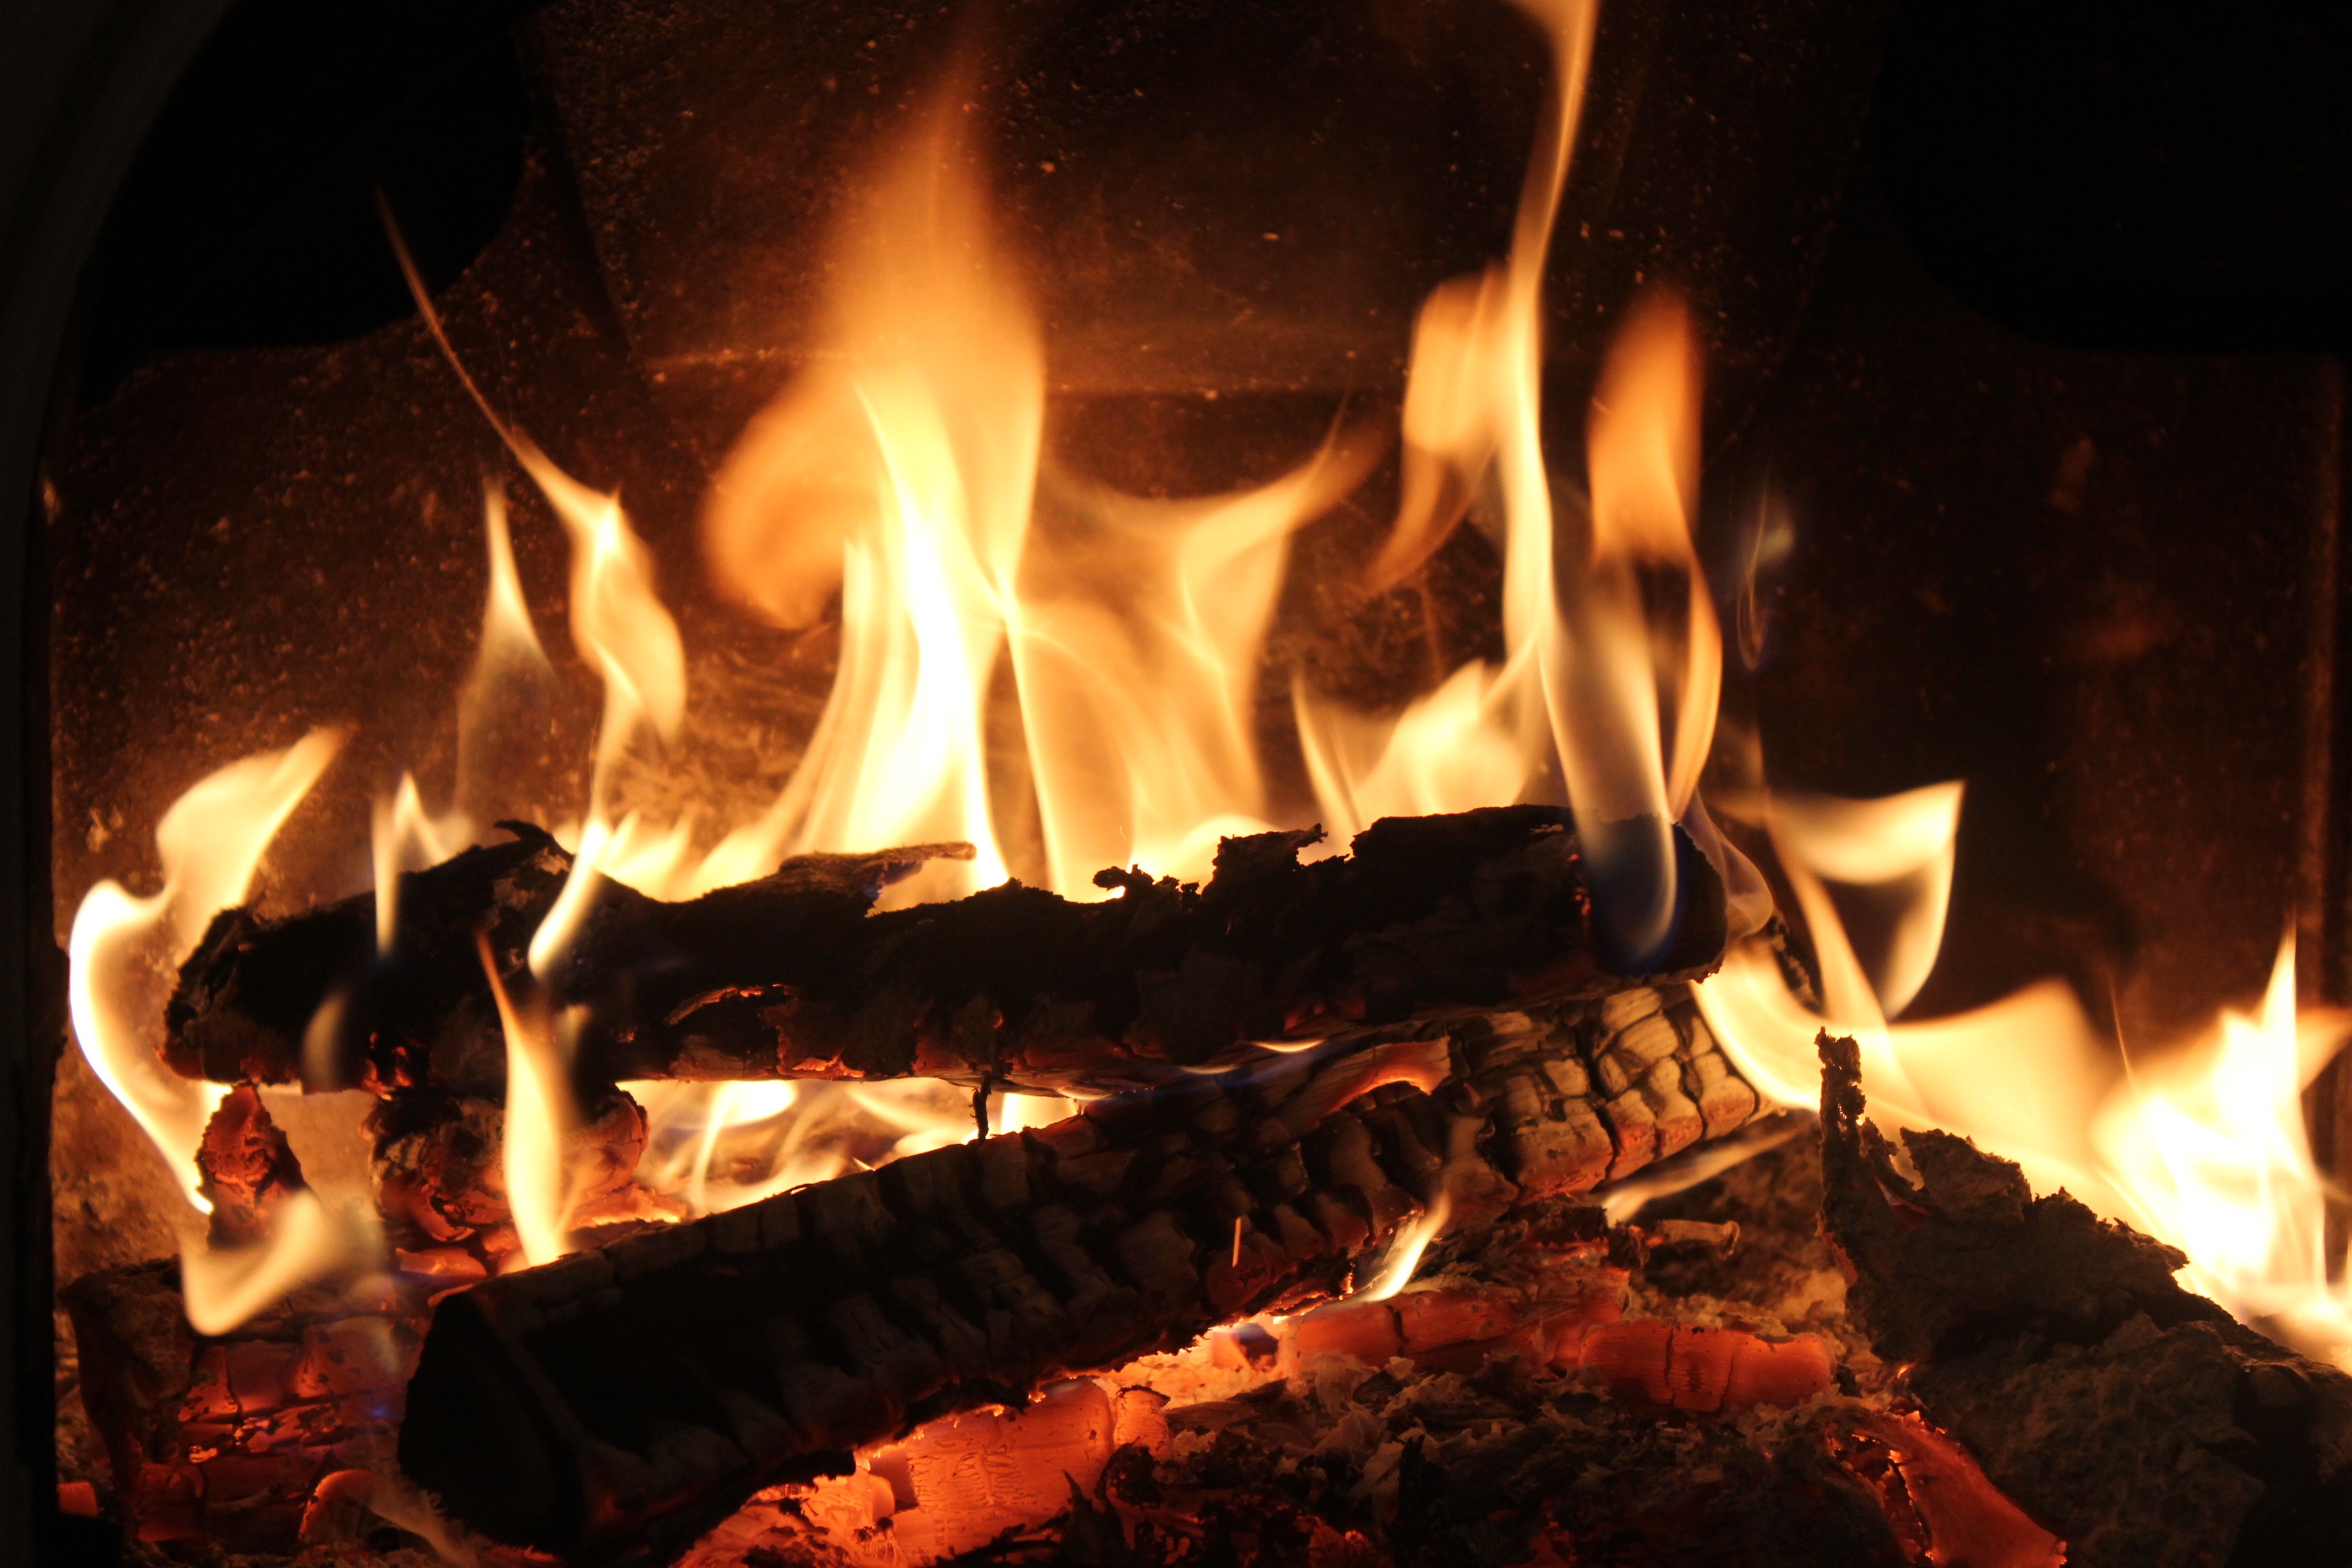
flame, fire, campfire, bonfire, burn, burning, hot, by, oven, roasting, hearth